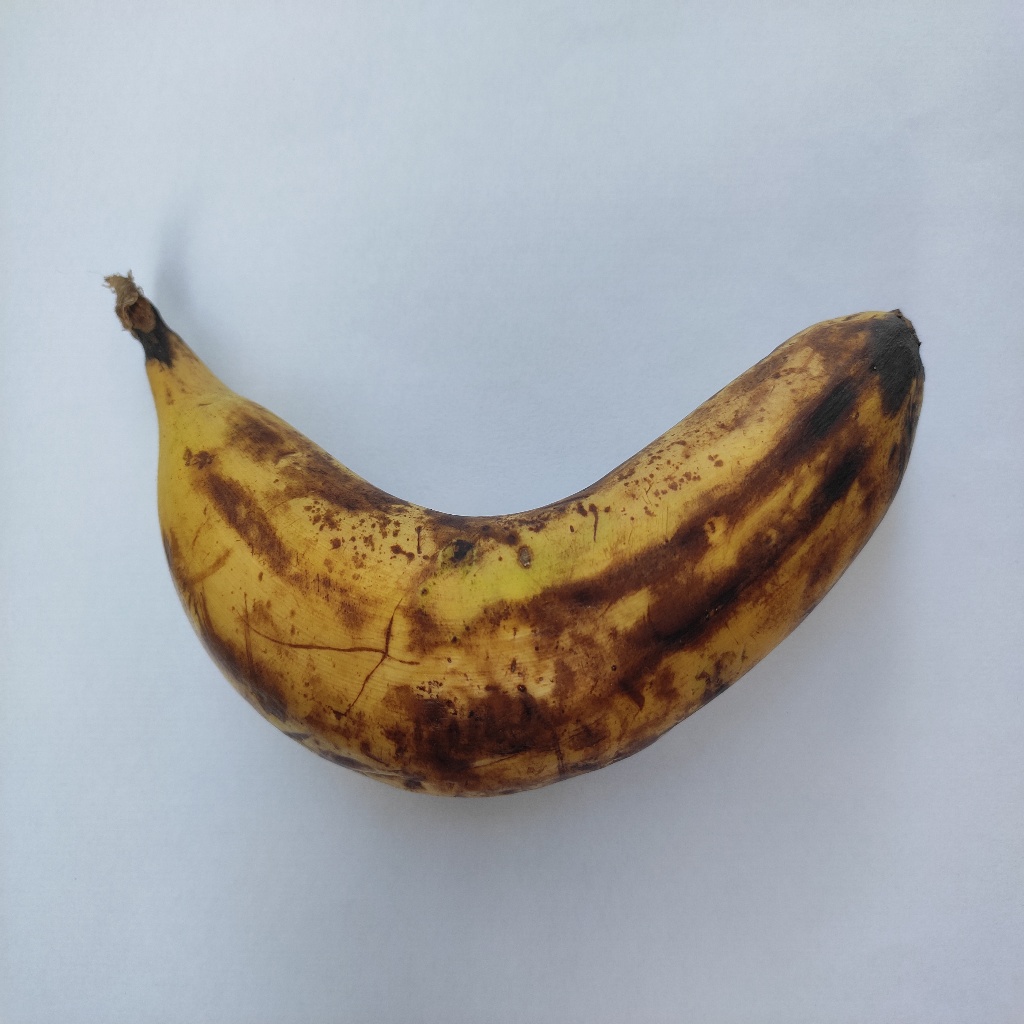
Crop: banana
Quality class: Defect